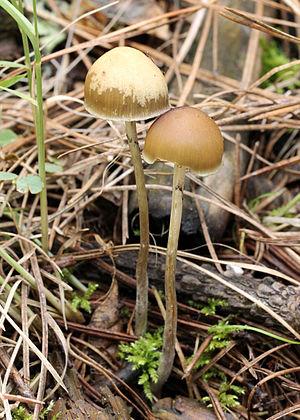
Psilocybe aztecorum est un champignon hallucinogène de la famille des Strophariaceae.